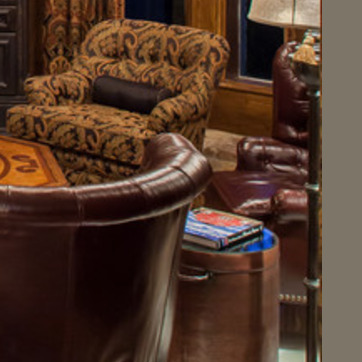
Material: leather